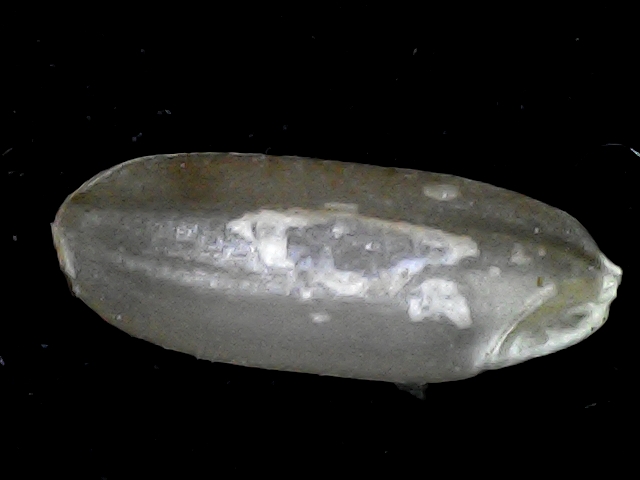
Rice variety: BD72